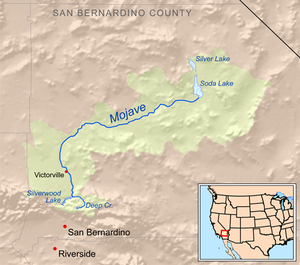
La rivière Mojave se situe dans le désert de Mojave, en Californie.